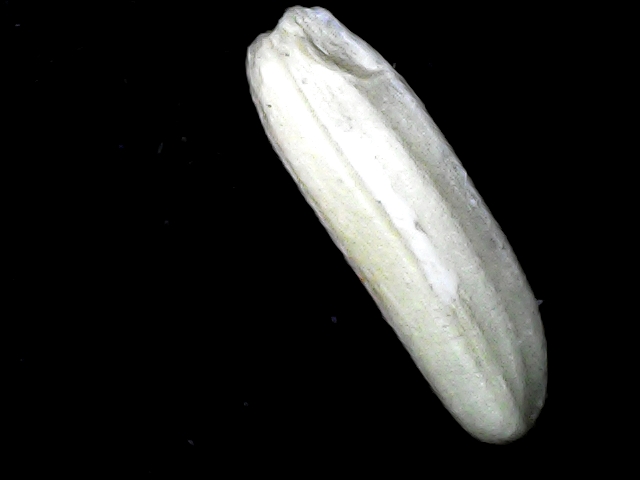
Rice variety: BD75